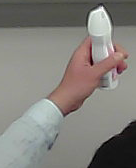
Product: rexona_spray